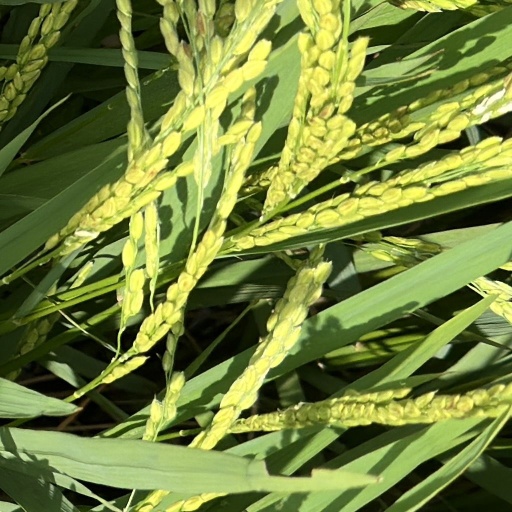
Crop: rice